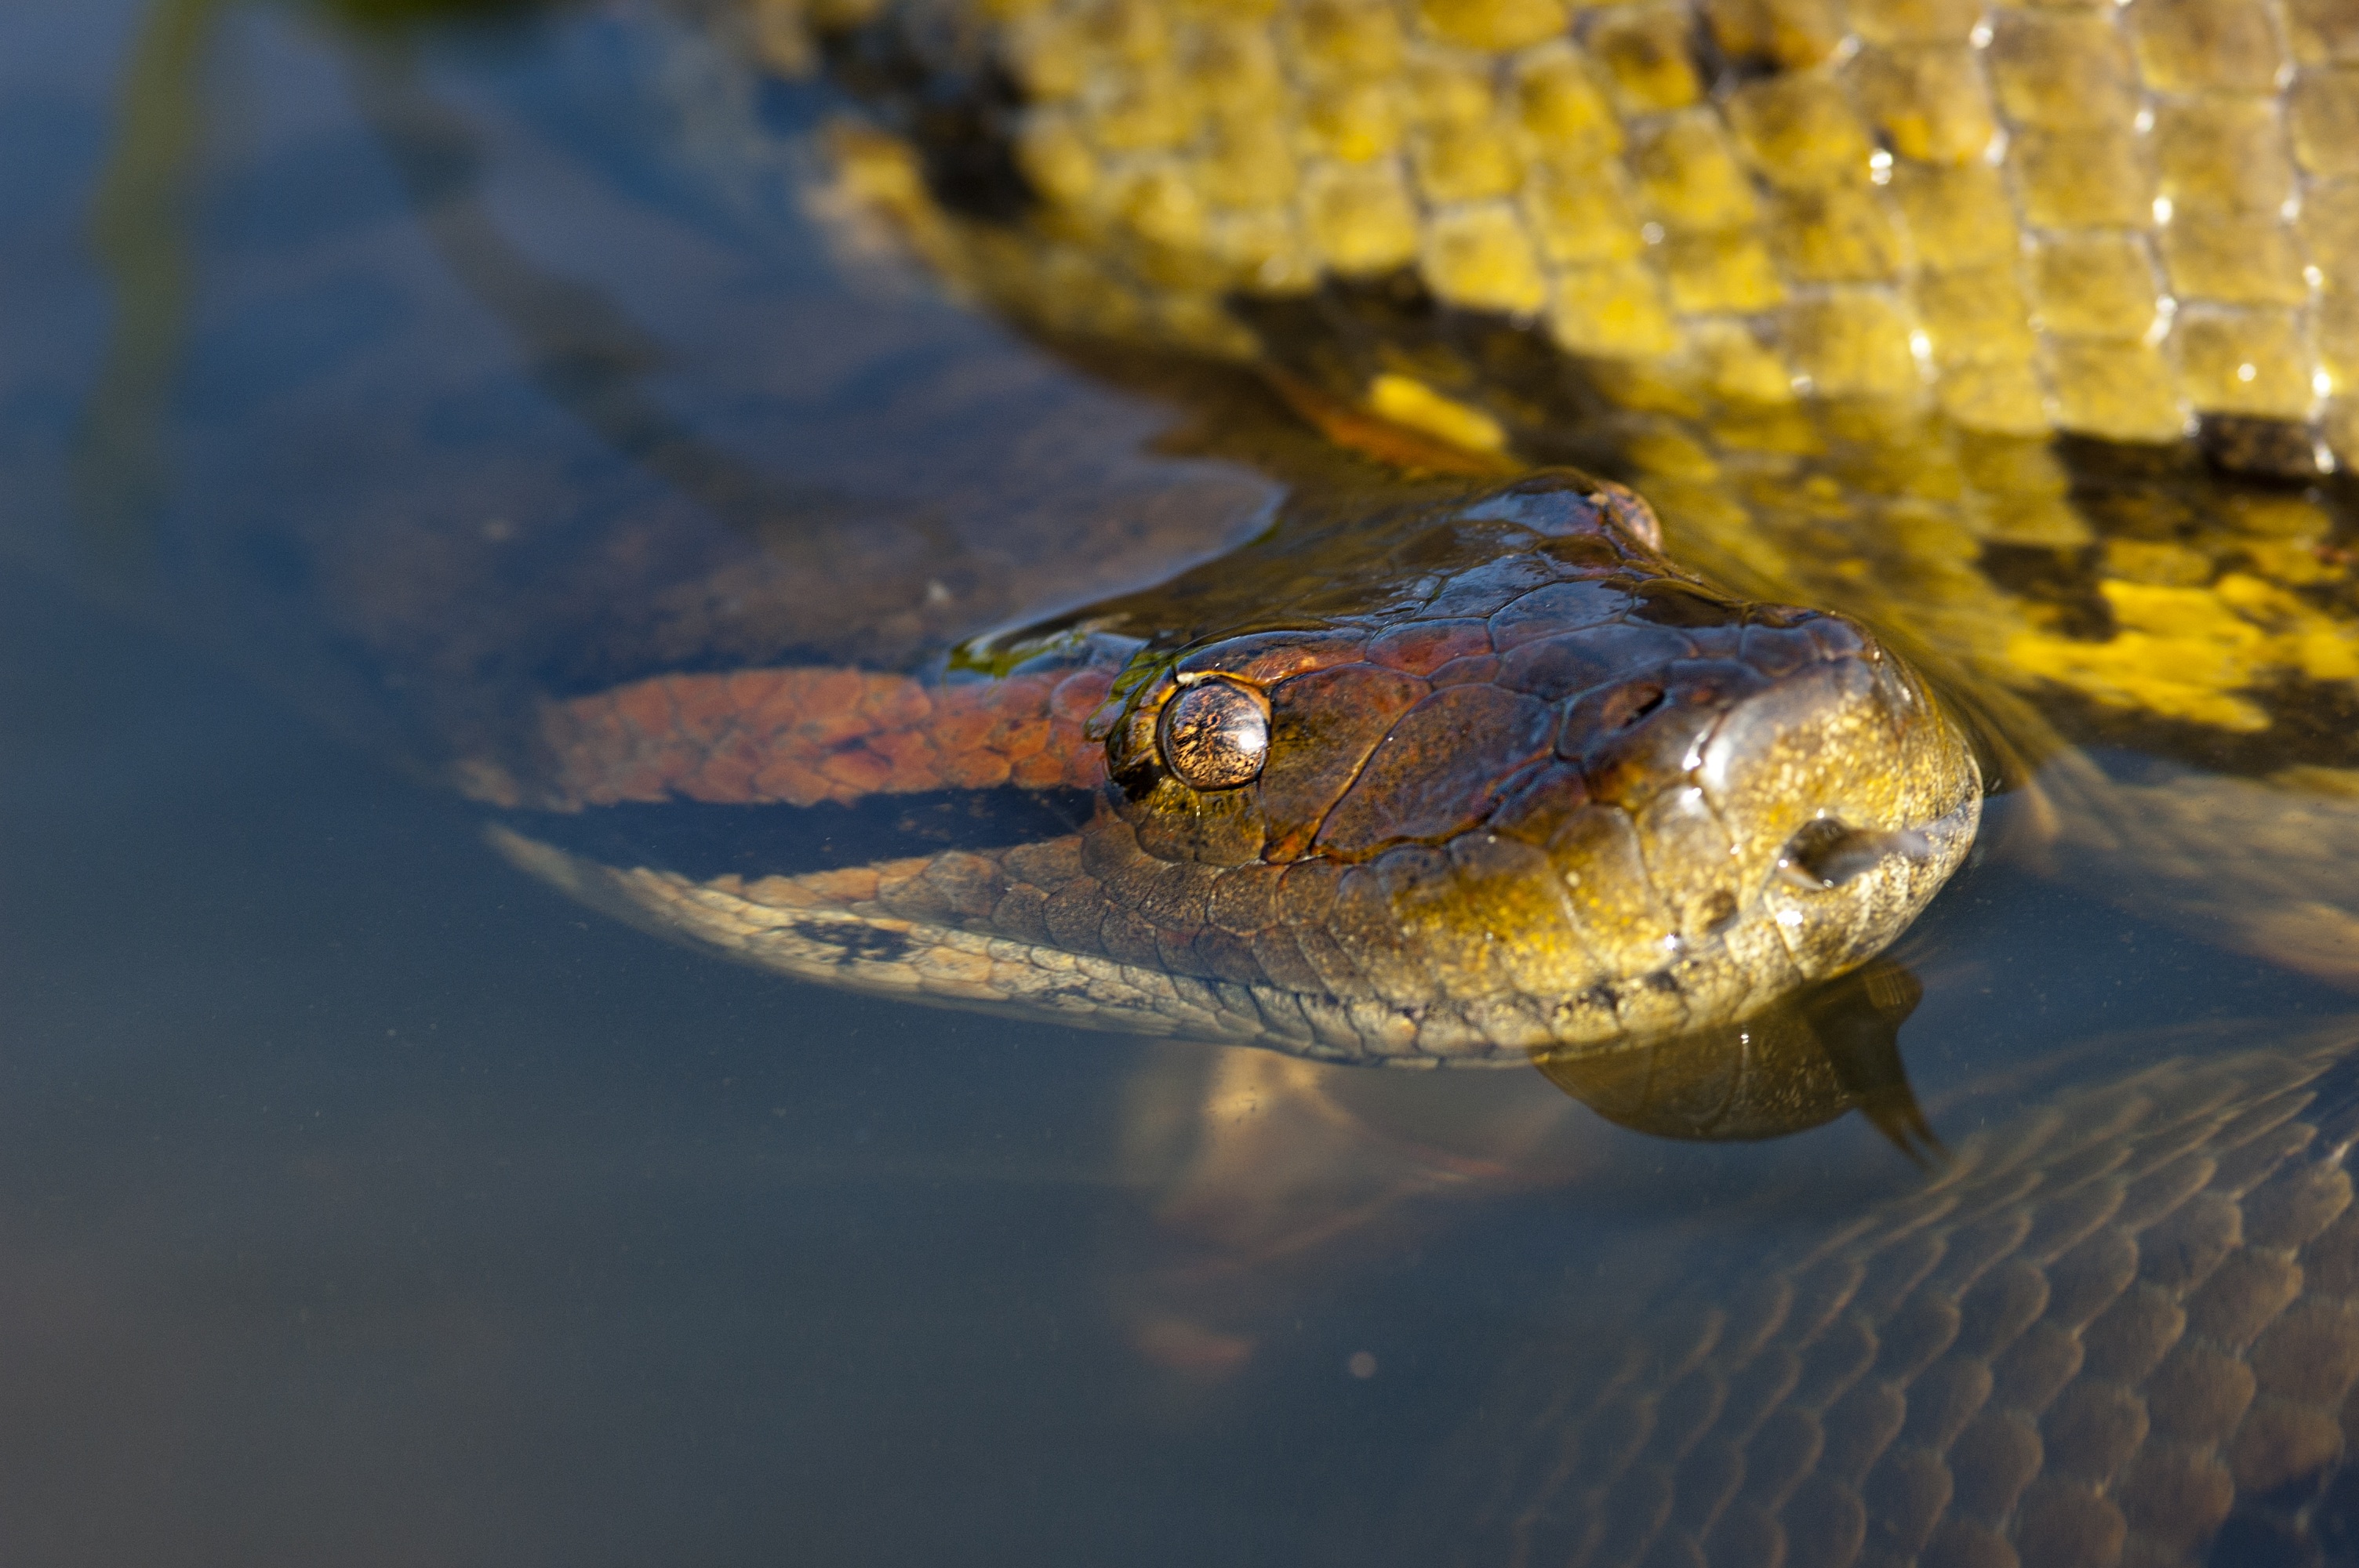
animal, wildlife, reflection, biology, reptile, amphibian, fauna, close up, eye, head, snake, vertebrate, south america, macro photography, anaconda, llanos